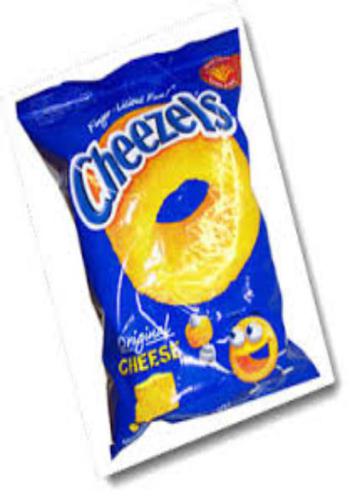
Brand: cheezels
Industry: Food